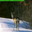
Label: deer